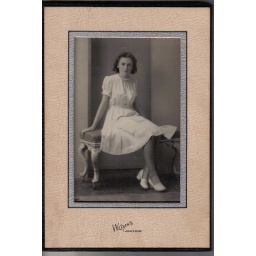
Marilyn in a white dress